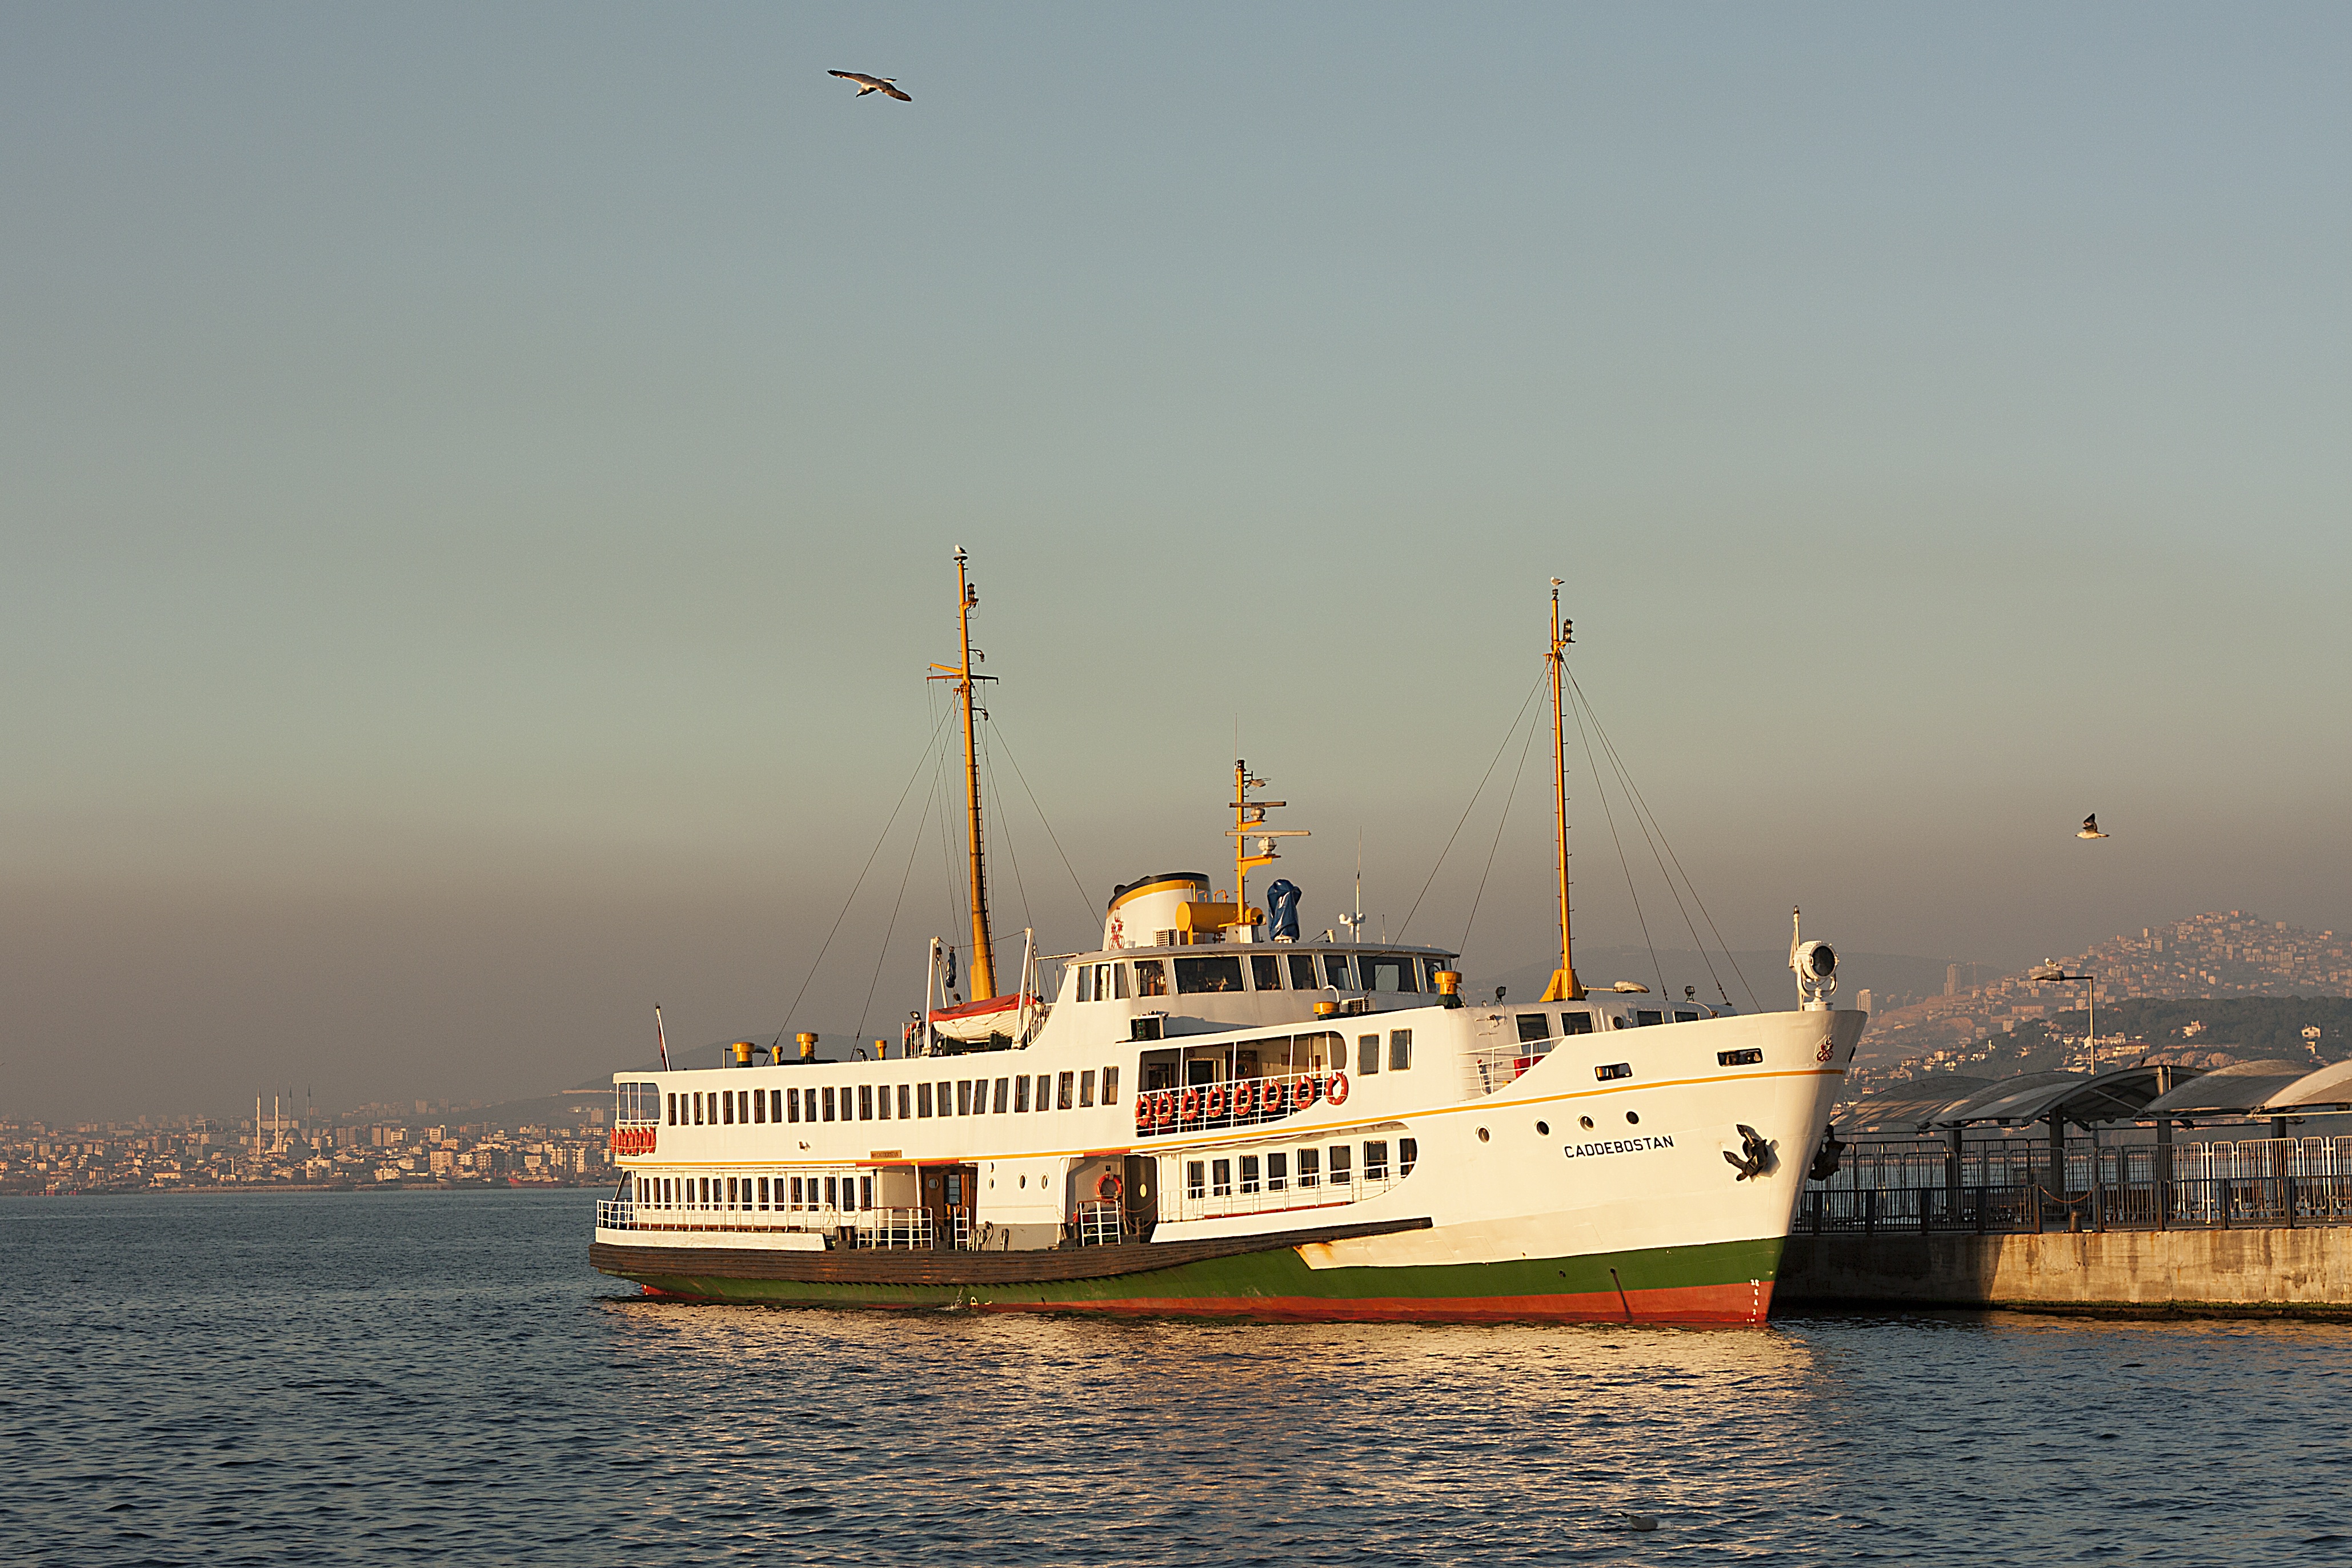
sea, coast, water, ocean, boat, ship, vehicle, bay, harbor, port, sail boat, ferry, nautical, sail, marine, istanbul, channel, watercraft, sailing ship, container ship, passenger ship, freight transport, ocean liner